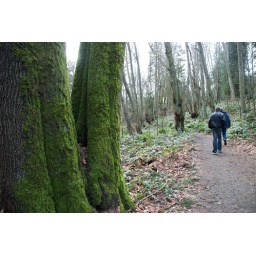
Kyle and Dennis walking ahead. Not a dry branch in the forest